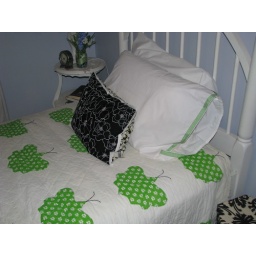
guest bed in my sewing room. i am in love with black and white and green